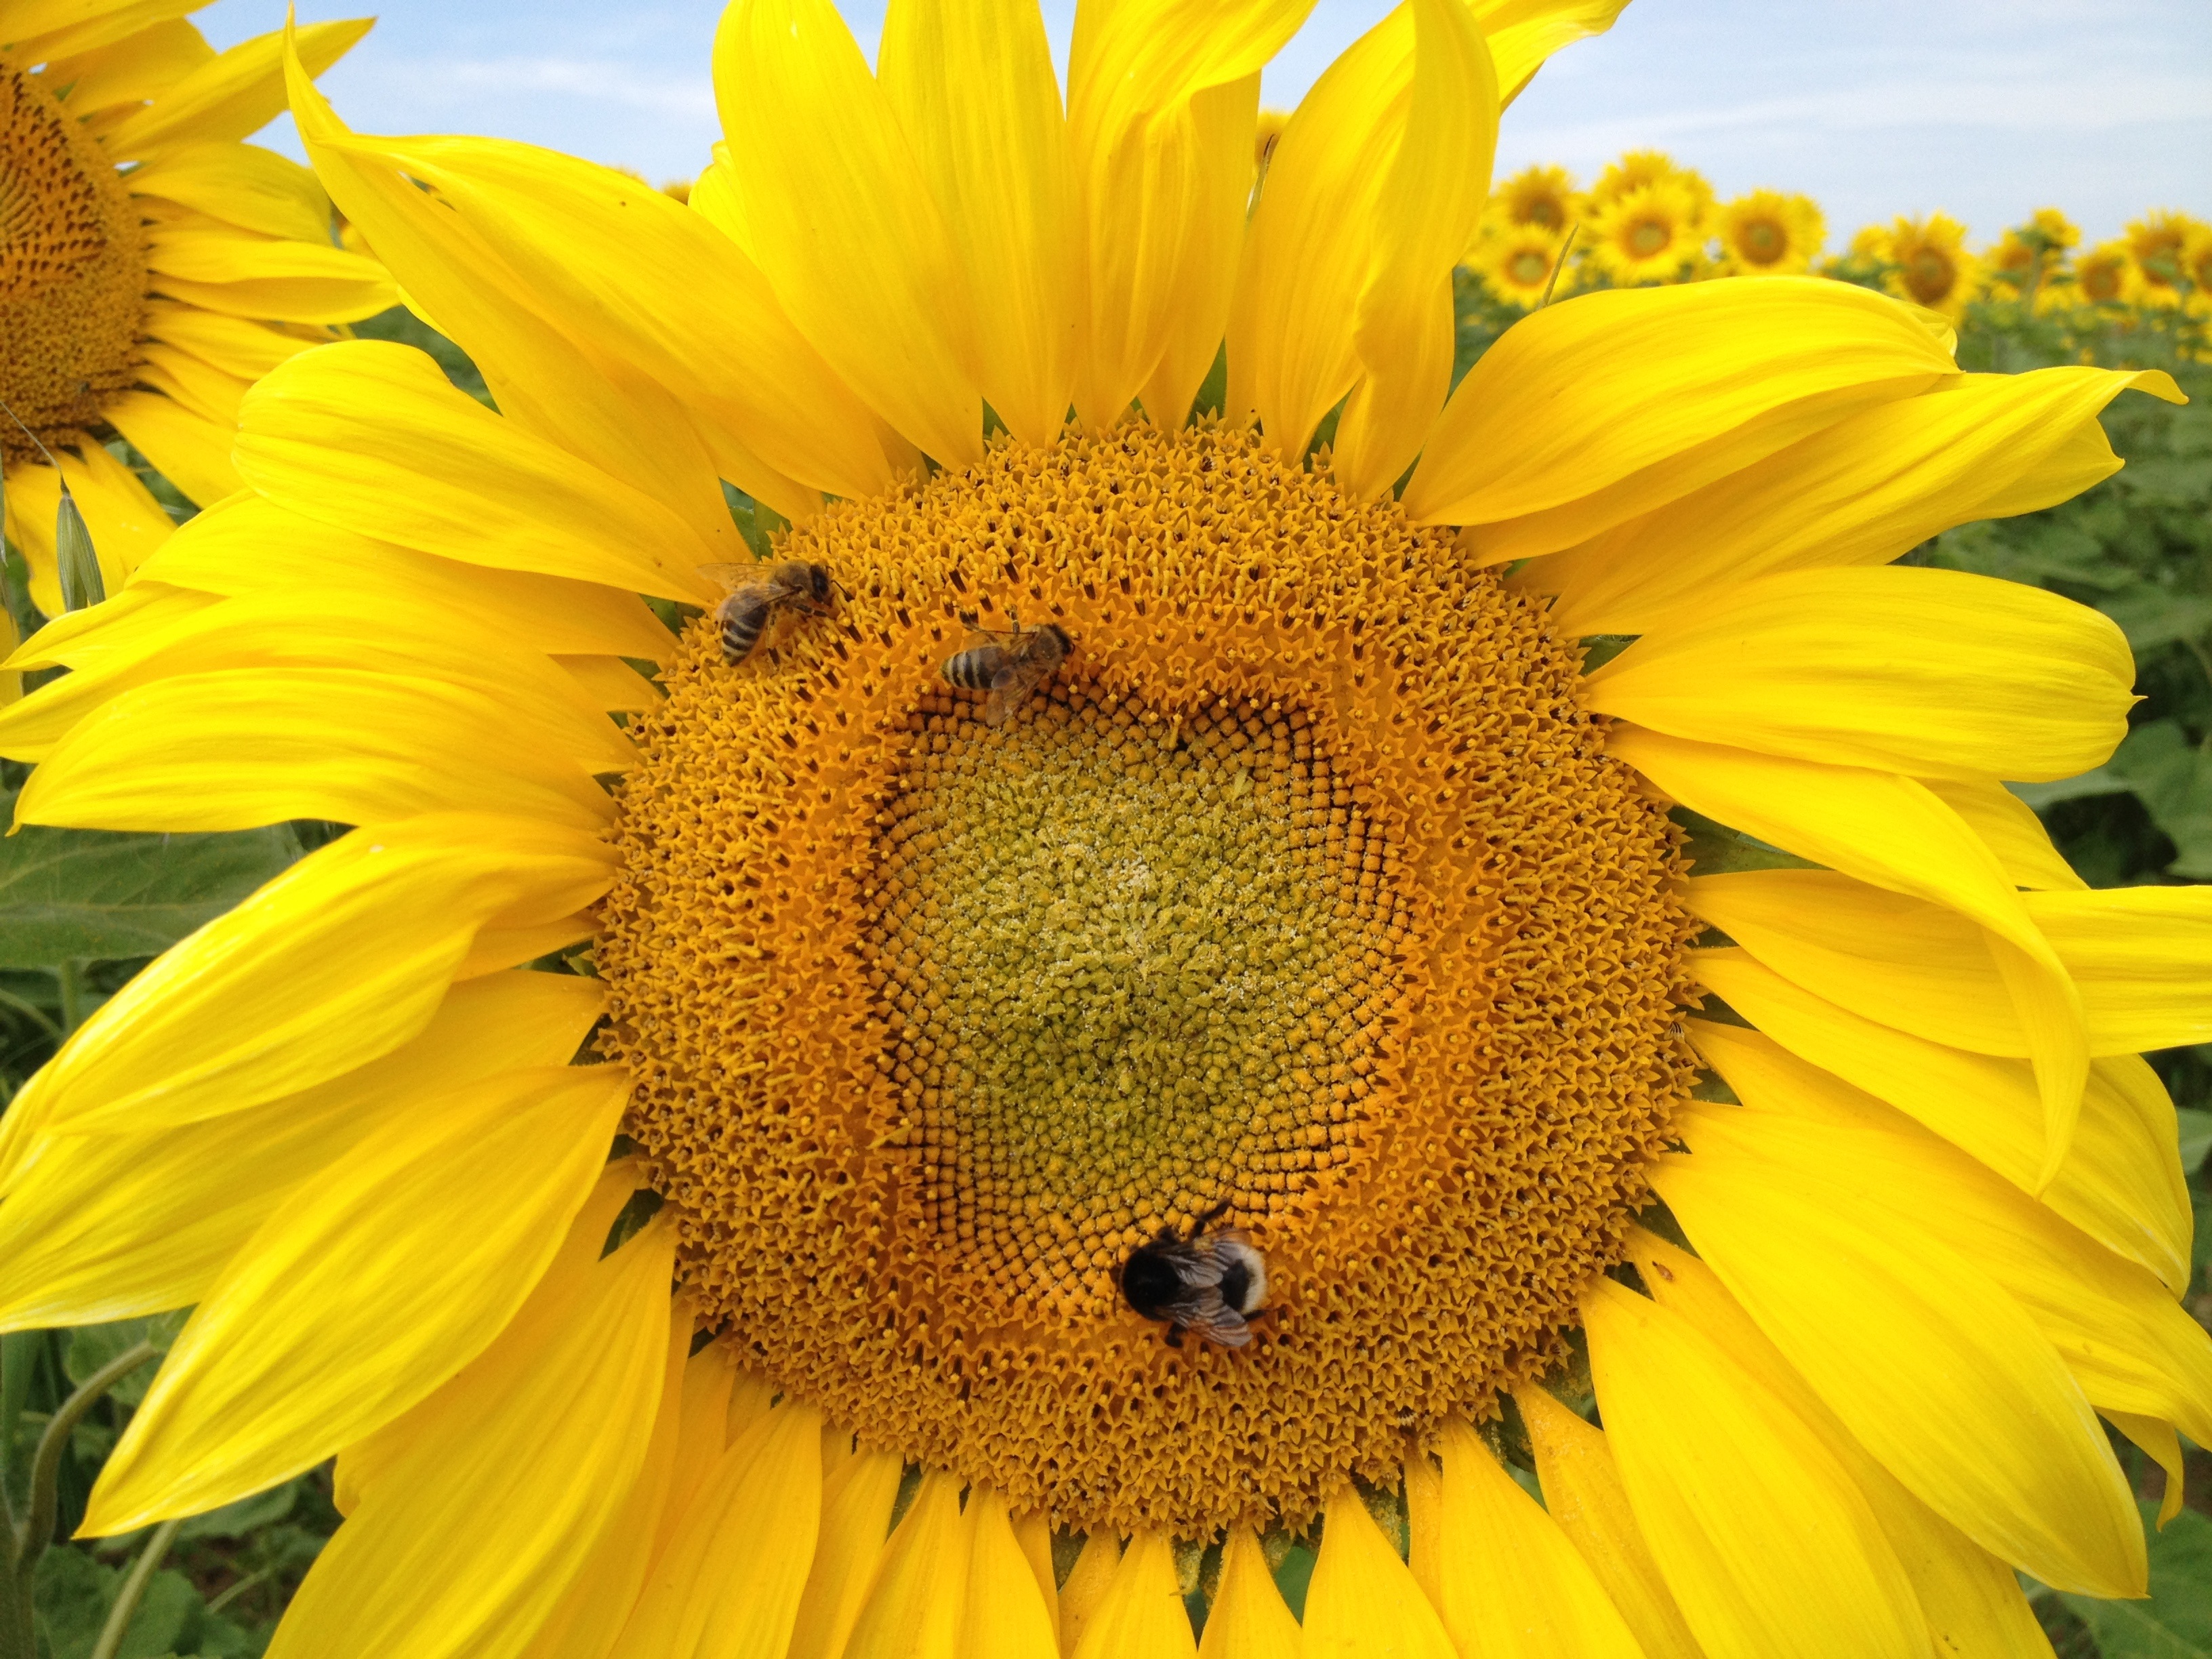
nature, plant, field, flower, produce, insect, yellow, flora, sunflower, bee, vegetarian food, macro photography, the bees, flowering plant, daisy family, sunflower seed, annual plant, plant stem, land plant